Describe the emotion expressed in this image:  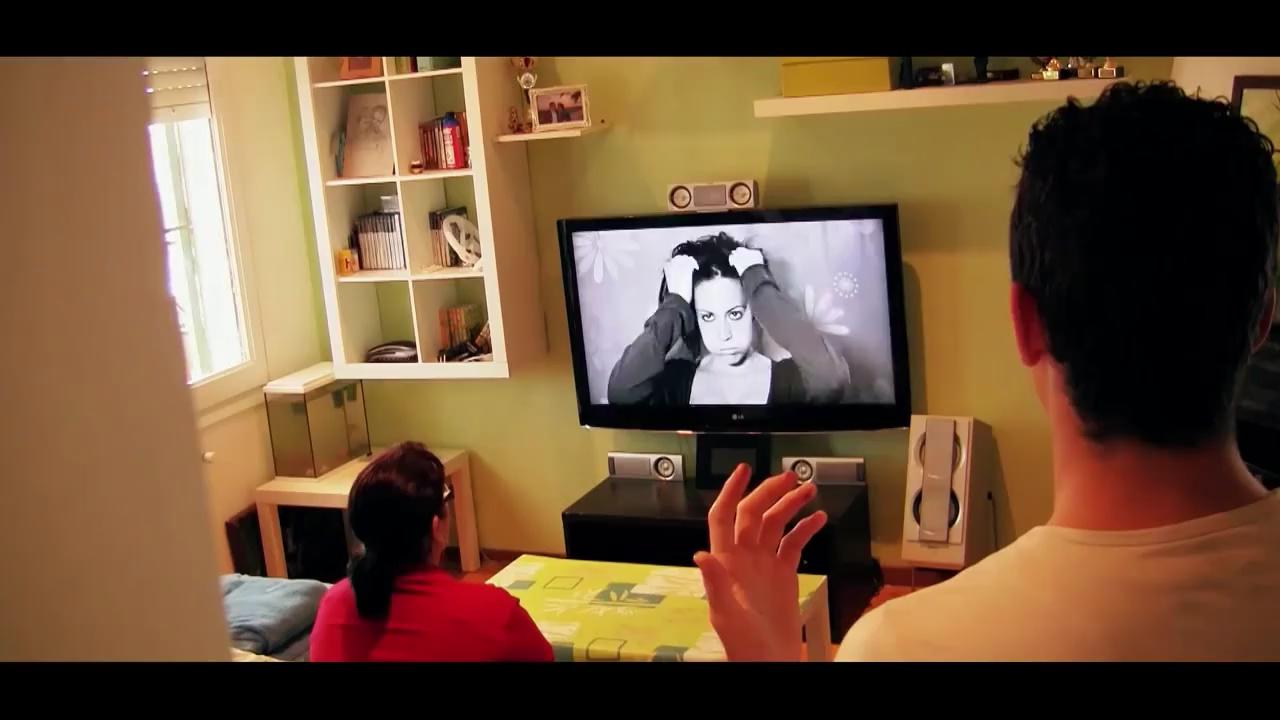
This person displays Pain, valence and arousal with moderate intensity.